Elops saurus

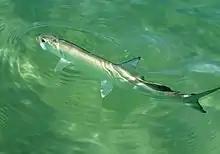
Ladyfish "Elops saurus", Fort Desoto County Park, Tampa Bay, November 2016

Like other species in its genus, the ladyfish has a long, slender, rounded body covered with silvery scales. Its mouth is terminal and the tail is deeply forked. The species can be distinguished by counting the number of gill rakers and vertebrae.